Old Market Square, Potsdam

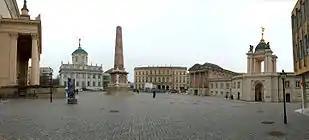
Old Market Square (March 2016)

The Old Market Square (German: "Alter Markt") is a centrally located square in downtown Potsdam which forms the historical centre of the city. The square consists of the area around St. Nicholas' Church. Today the term refers in particular to the area directly in front of the church. It is bordered by several prestigious historical buildings. The square has been the site of much architectural reconstruction work in recent years which has restored much historic building fabric that was lost in World War II.